Jordan

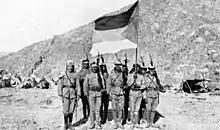
Soldiers of the Hashemite-led Arab Army holding the flag of the Great Arab Revolt against the Ottoman Empire in the Hejaz, 1916

In 1833 Pasha turned on the Ottomans and established his rule over the Levant. His policies led to the unsuccessful peasants' revolt in Palestine in 1834. Transjordanian cities of As-Salt and Al-Karak were destroyed by Pasha's forces for harboring a peasants' revolt leader. Egyptian rule was forcibly ended in 1841, with Ottoman rule restored. Only after Pasha's campaign did the Ottoman Empire try to solidify its presence in the Syria Vilayet, which Transjordan was part of.